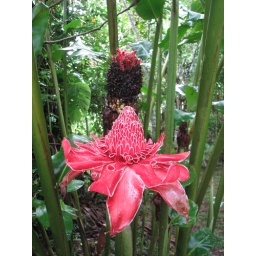
There's that pink flower again, in full bloom.